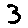
Label: 3